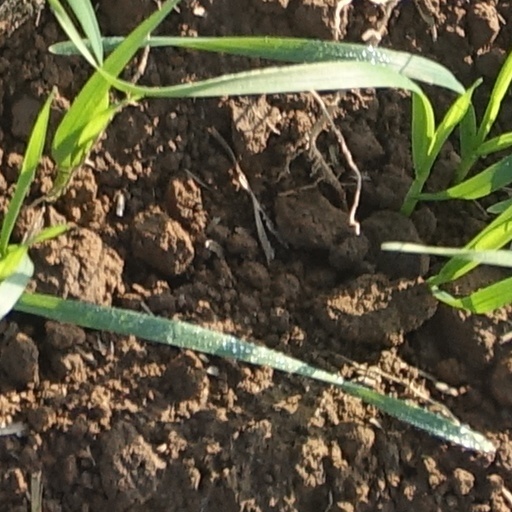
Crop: wheat